Julian Dutton

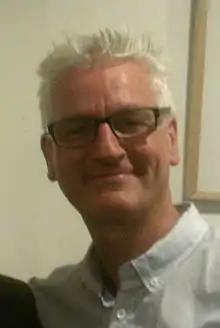
Dutton in 2015

Julian Dutton is an English writer and performer. He is principally known for television and radio, whose work has won a British Comedy Award, a BAFTA, and a Radio Academy Gold Award for Best Comedy. He is the author of seven books.